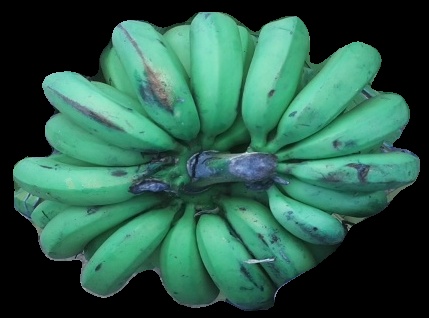
Variety: pachbale
Grade: grade2